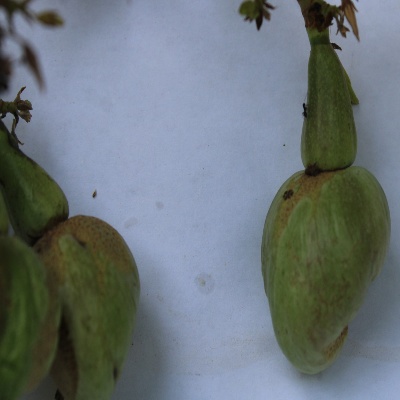
Crop: Cashew
Condition: healthy